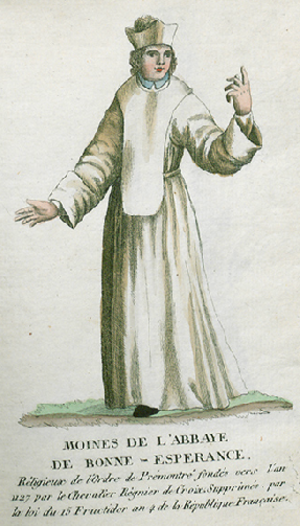
Collection de costumes de tous les ordres monastiques, supprimés à differentes époques, dans la ci-devant Belgique, Bruxelles, Philippe Joseph Maillart et sœur, 1811
L'abbaye de Bonne-Espérance est située à Vellereille-les-Brayeux, aujourd'hui dans la commune d'Estinnes, à 4 km au sud-ouest de Binche, en Belgique.